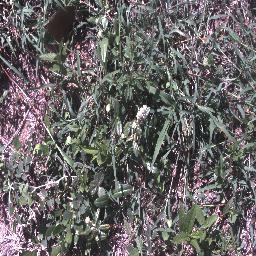
Label: negative